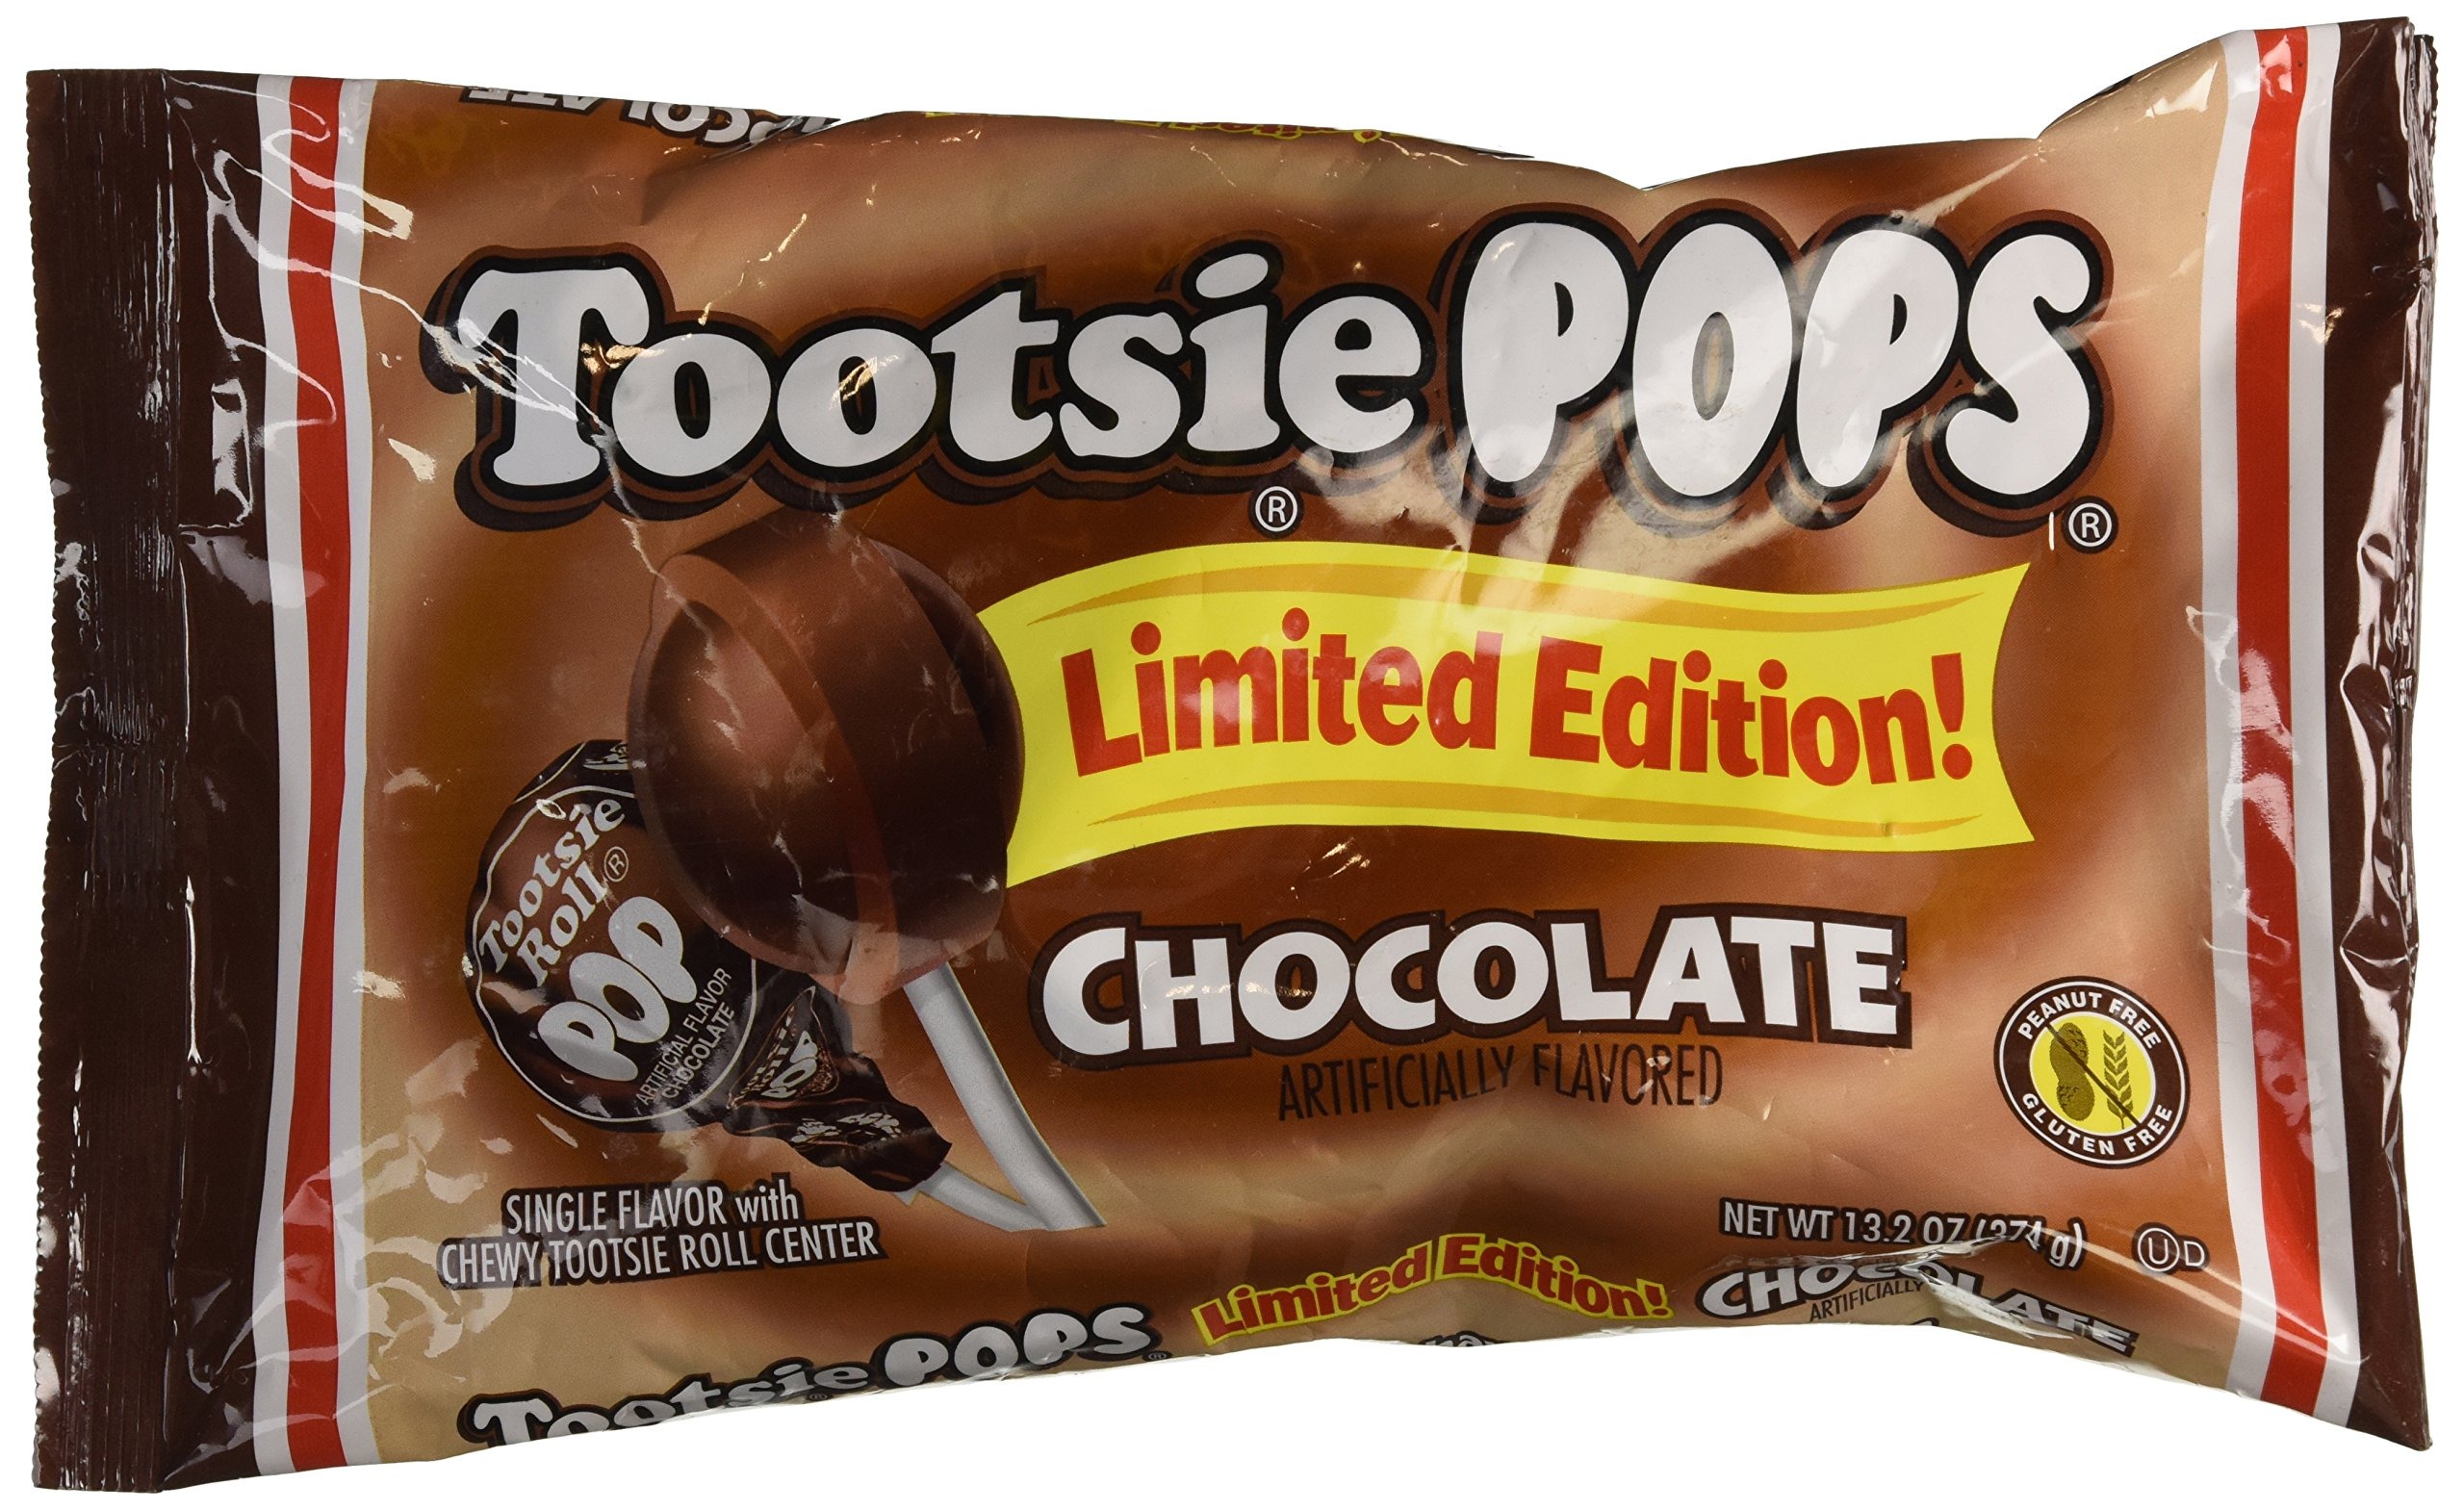
Item Name: Tootsie Pops Limited Edition Chocolate Pops 13.2 oz
Value: 13.2
Unit: Ounce

Price: 9.89